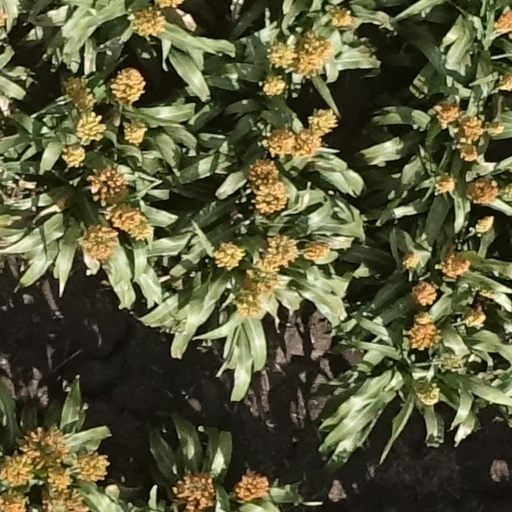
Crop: sorghum